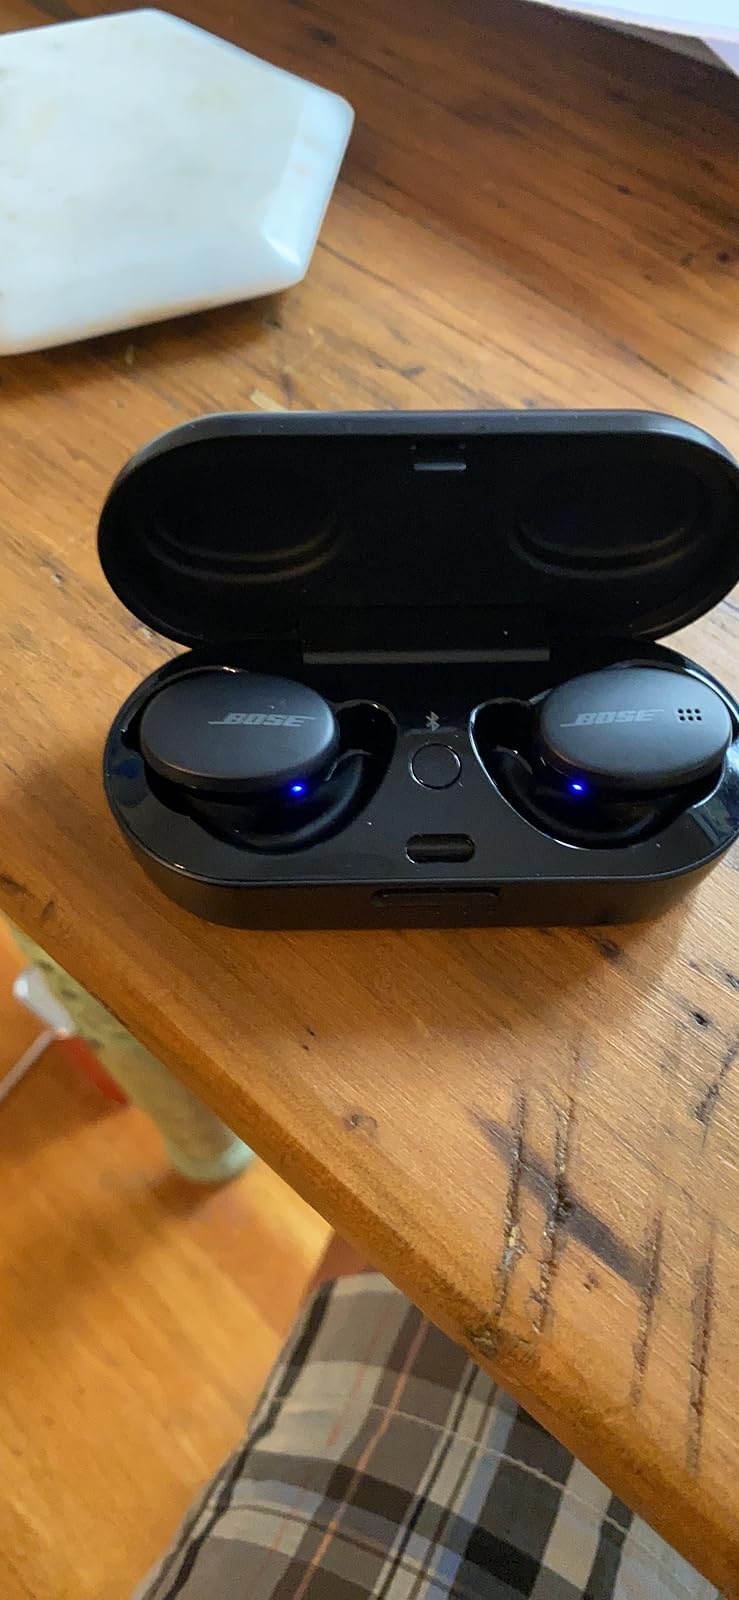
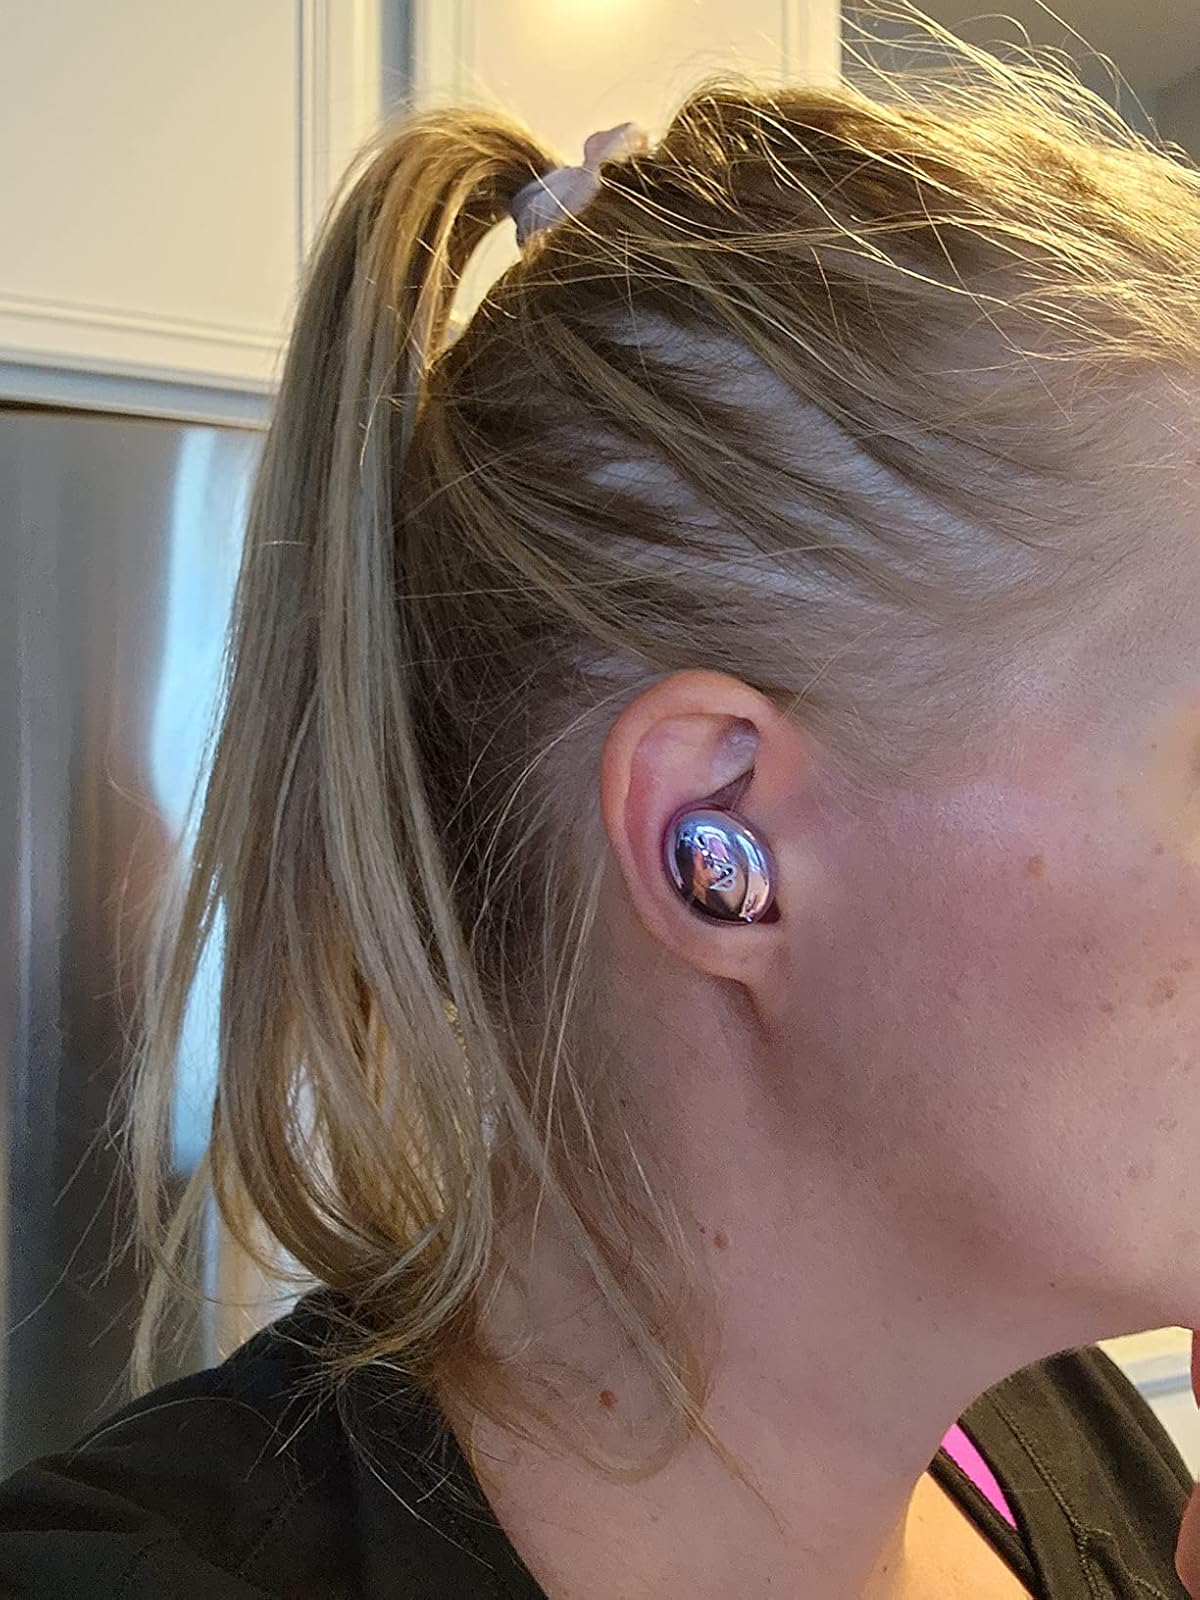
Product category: earbuds
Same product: no